Pré-Saint-Gervais station

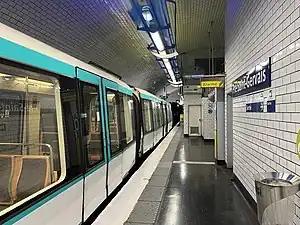
MF 88 at Pré-Saint-Gervais

Pré-Saint-Gervais is a station of the Paris Métro, serving as the eastern terminus (actually the far end of the terminal loop) of line 7bis, in the 19th arrondissement. It is named after the district of "Pré-Saint-Gervais", which was part of the commune of Le Pré-Saint-Gervais before it was absorbed into Paris in 1860. "Le Pré-Saint-Gervais" is named after a chapel dedicated to Saint Gervasius.